Matsell Bridge

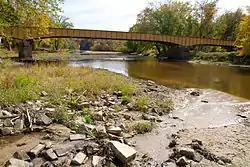

The Matsell Bridge is a historic structure located northeast of Springville, Iowa, United States. It carries Matsell Park Road for over the Wapsipinicon River. This bridge replaced a bowstring truss bridge that had been built in stages between 1870 and 1906. E.W.